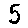
Label: 5